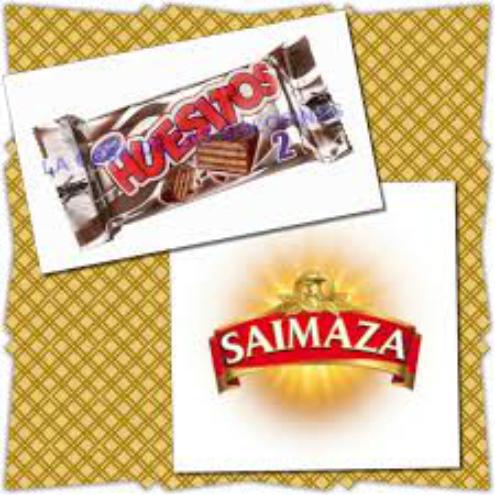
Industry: Food